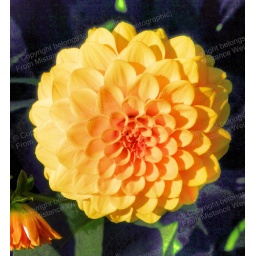
Scenes and flowers from Erddig Hall a 18th century house looked after by the National Trust